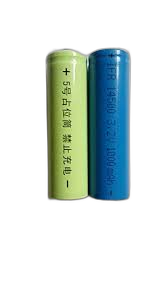
Waste category: battery